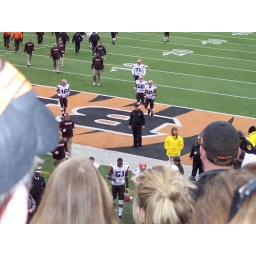
The Browns walking off the field after losing to the Bengals at Paul Brown Stadium in Cincinnati, Ohio